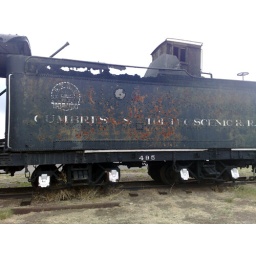
the train looked fine from the highway but was rotting upon closer inspection.